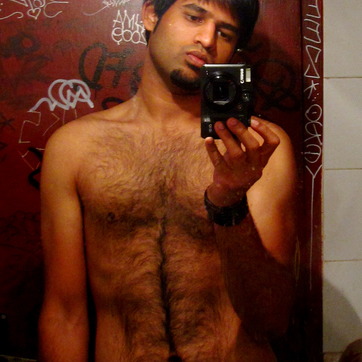
Material: hair